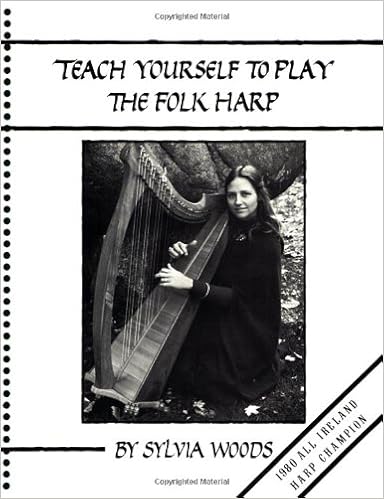
Teach Yourself to Play the Folk Harp
Category: Books
From the Publisher Over the past 20 years, over 50,000 people have learned to play the harp using this useful beginning book. No previous experience is necessary! All you need is this book and a harp! A teacher comes in very handy as well, but if there isn't one in your area, you can teach yourself with the help of this book. From the Author If you want to learn to play the harp, this book can teach you how. Don't let anyone tell you that you are too old, or too musically deficient to play the harp. If you want to learn, YOU CAN LEARN TO PLAY THE HARP! And you'll have a great time doing it! About the Author Sylvia Woods is one of the leaders in the harp world. She has written over 20 books for the harp, and has made three recordings. She owns the Sylvia Woods Harp Center Store and Mail Order Catalog, selling harps, harp music books, harp recordings and accessories.
Features: This is the first book written exclusively for the folk harp that teaches the student how to play the instrument, step by step. Each of the 12 lessons includes instructions, exercises and folk and classical pieces using the new skills and techniques taught in the lesson. This is an excellent book for any student, regardless of previous musical training.